European War Office

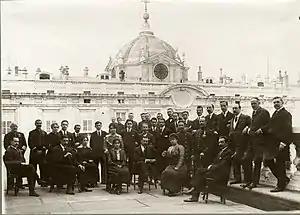

The European War Office ( or "Oficina Pro Cautivos") was a humanitarian office created by King Alfonso XIII of Spain to help the victims of the First World War, regardless of their allegiance, or whether they were of military or civilian status. The War Office was governed directly by the Private Secretary of the King; it was based in the Royal Palace of Madrid.